The Four Temperaments

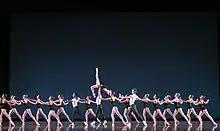
Kansas City Ballet dancers in "The Four Temperaments"

"The Four Temperaments" premiered on November 20, 1946, at the auditorium of Central High School of Needle Trades (now High School of Fashion Industries) during Ballet Society's first performance. The stage was merely a raised surface, while the fifty members of the orchestra performed right in front of the audience due to the lack of an orchestra pit. Ravel's opera "L'enfant et les sortilèges", also choreographed by Balanchine, was also performed the same night. Due to the company's subscription-only policy, the press was not invited, but reviewers nevertheless were able to attend the performance by either purchasing a subscription themselves, or as Bernard Taper wrote, "sneaking into the auditorium."